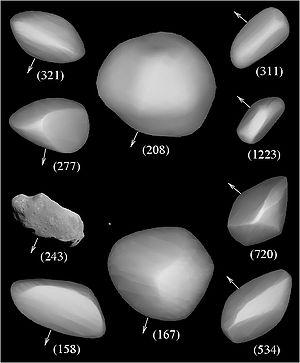
La famille de Coronis est une famille d'astéroïdes de la ceinture principale située entre Mars et Jupiter. On pense qu'ils se sont formés il y a au moins 2 milliards d'années dans une collision catastrophique entre deux corps plus importants. Le plus grand membre connu fait environ 41 km de diamètre. La famille de Coronis se déplace dans un amas sur une orbite commune. Plus de 300 ont été découverts mais seulement 20 ont un diamètre supérieur à 20 km.